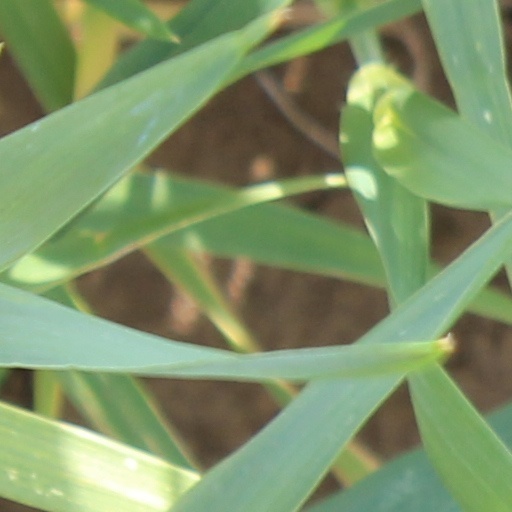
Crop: wheat